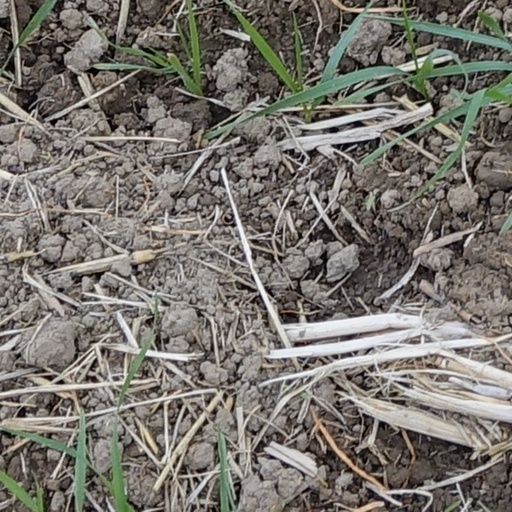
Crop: wheat